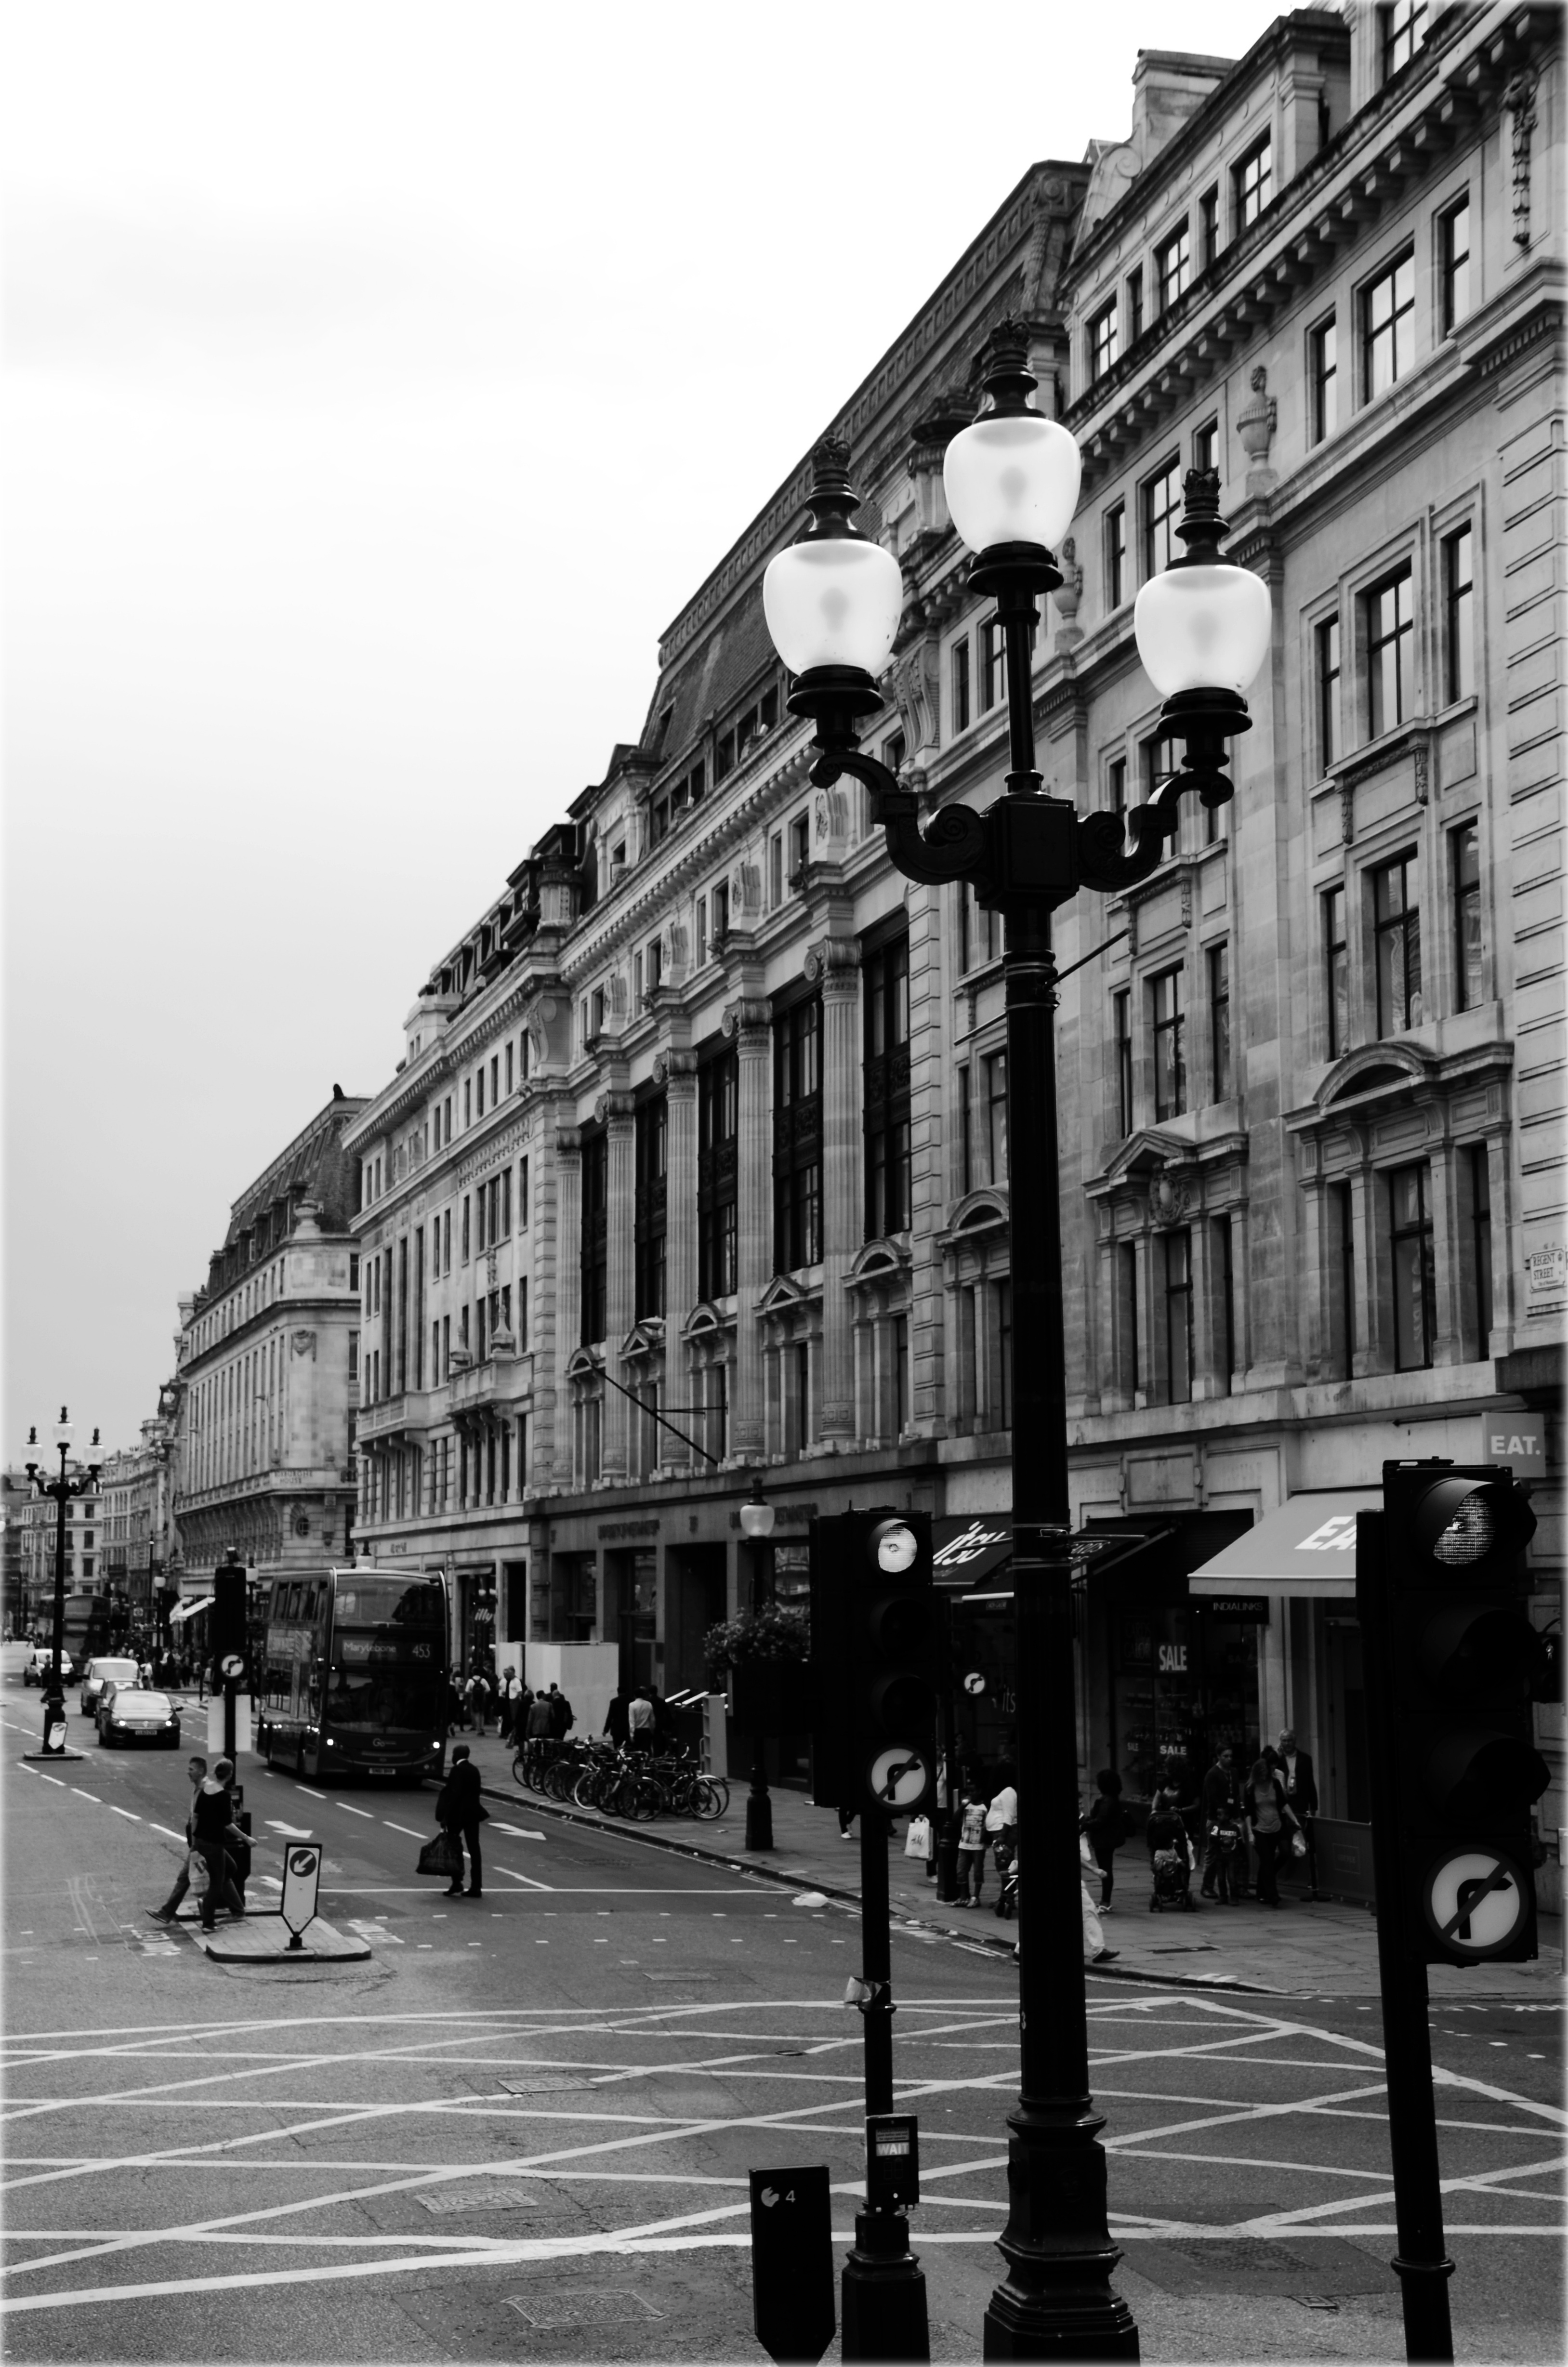
pedestrian, black and white, road, street, photography, town, cityscape, downtown, black, monochrome, lane, infrastructure, shape, neighbourhood, urban area, monochrome photography, residential area, human settlement, nonbuilding structure